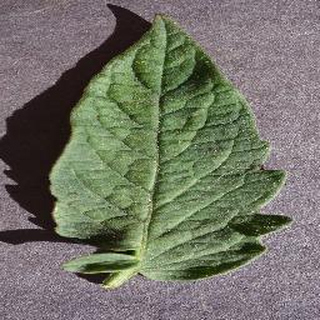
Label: healthy_tomato